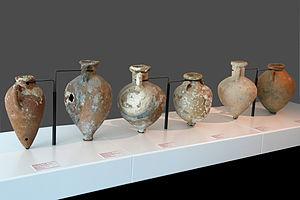
Amphores à vin, de gauche à droite
La légende de Gyptis et Protis est le mythe fondateur qui raconte la fondation légendaire de Marseille vers 600 av. J.-C. par des colons grecs venus de la cité de Phocée en Ionie.
La terre cuite provençale est un matériau au cœur d'une industrie emblématique traditionnelle, d'artisanat d'art, de poterie et de diverses productions en terre cuite, céramique, faïence et porcelaine, brute ou vernissée, de Provence et région Provence-Alpes-Côte d'Azur.
Le musée d'histoire de Marseille est un musée consacré à l'histoire de la ville de Marseille. Fondé en 1983, il a été entièrement rénové et a rouvert le 14 septembre 2013 à l'occasion de Marseille-Provence 2013.